Granada War

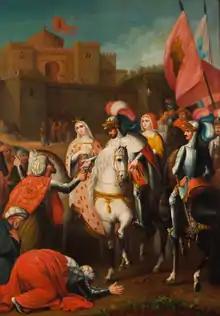
The Surrender of Granada, by Vicente Barneto y Vazquez

The surrender of Granada was seen as a great blow to Islam and a triumph of Christianity. Other Christian states offered their sincere congratulations to Ferdinand and Isabella, while Islamic writers reacted with despair. In Castile and Aragon, celebrations and bullfights were held. People rejoiced in the streets. For Christendom, the wresting of Granada from Islamic rule was seen as a counterbalance to the loss of Constantinople at the hands of the Ottoman Turks forty years prior.